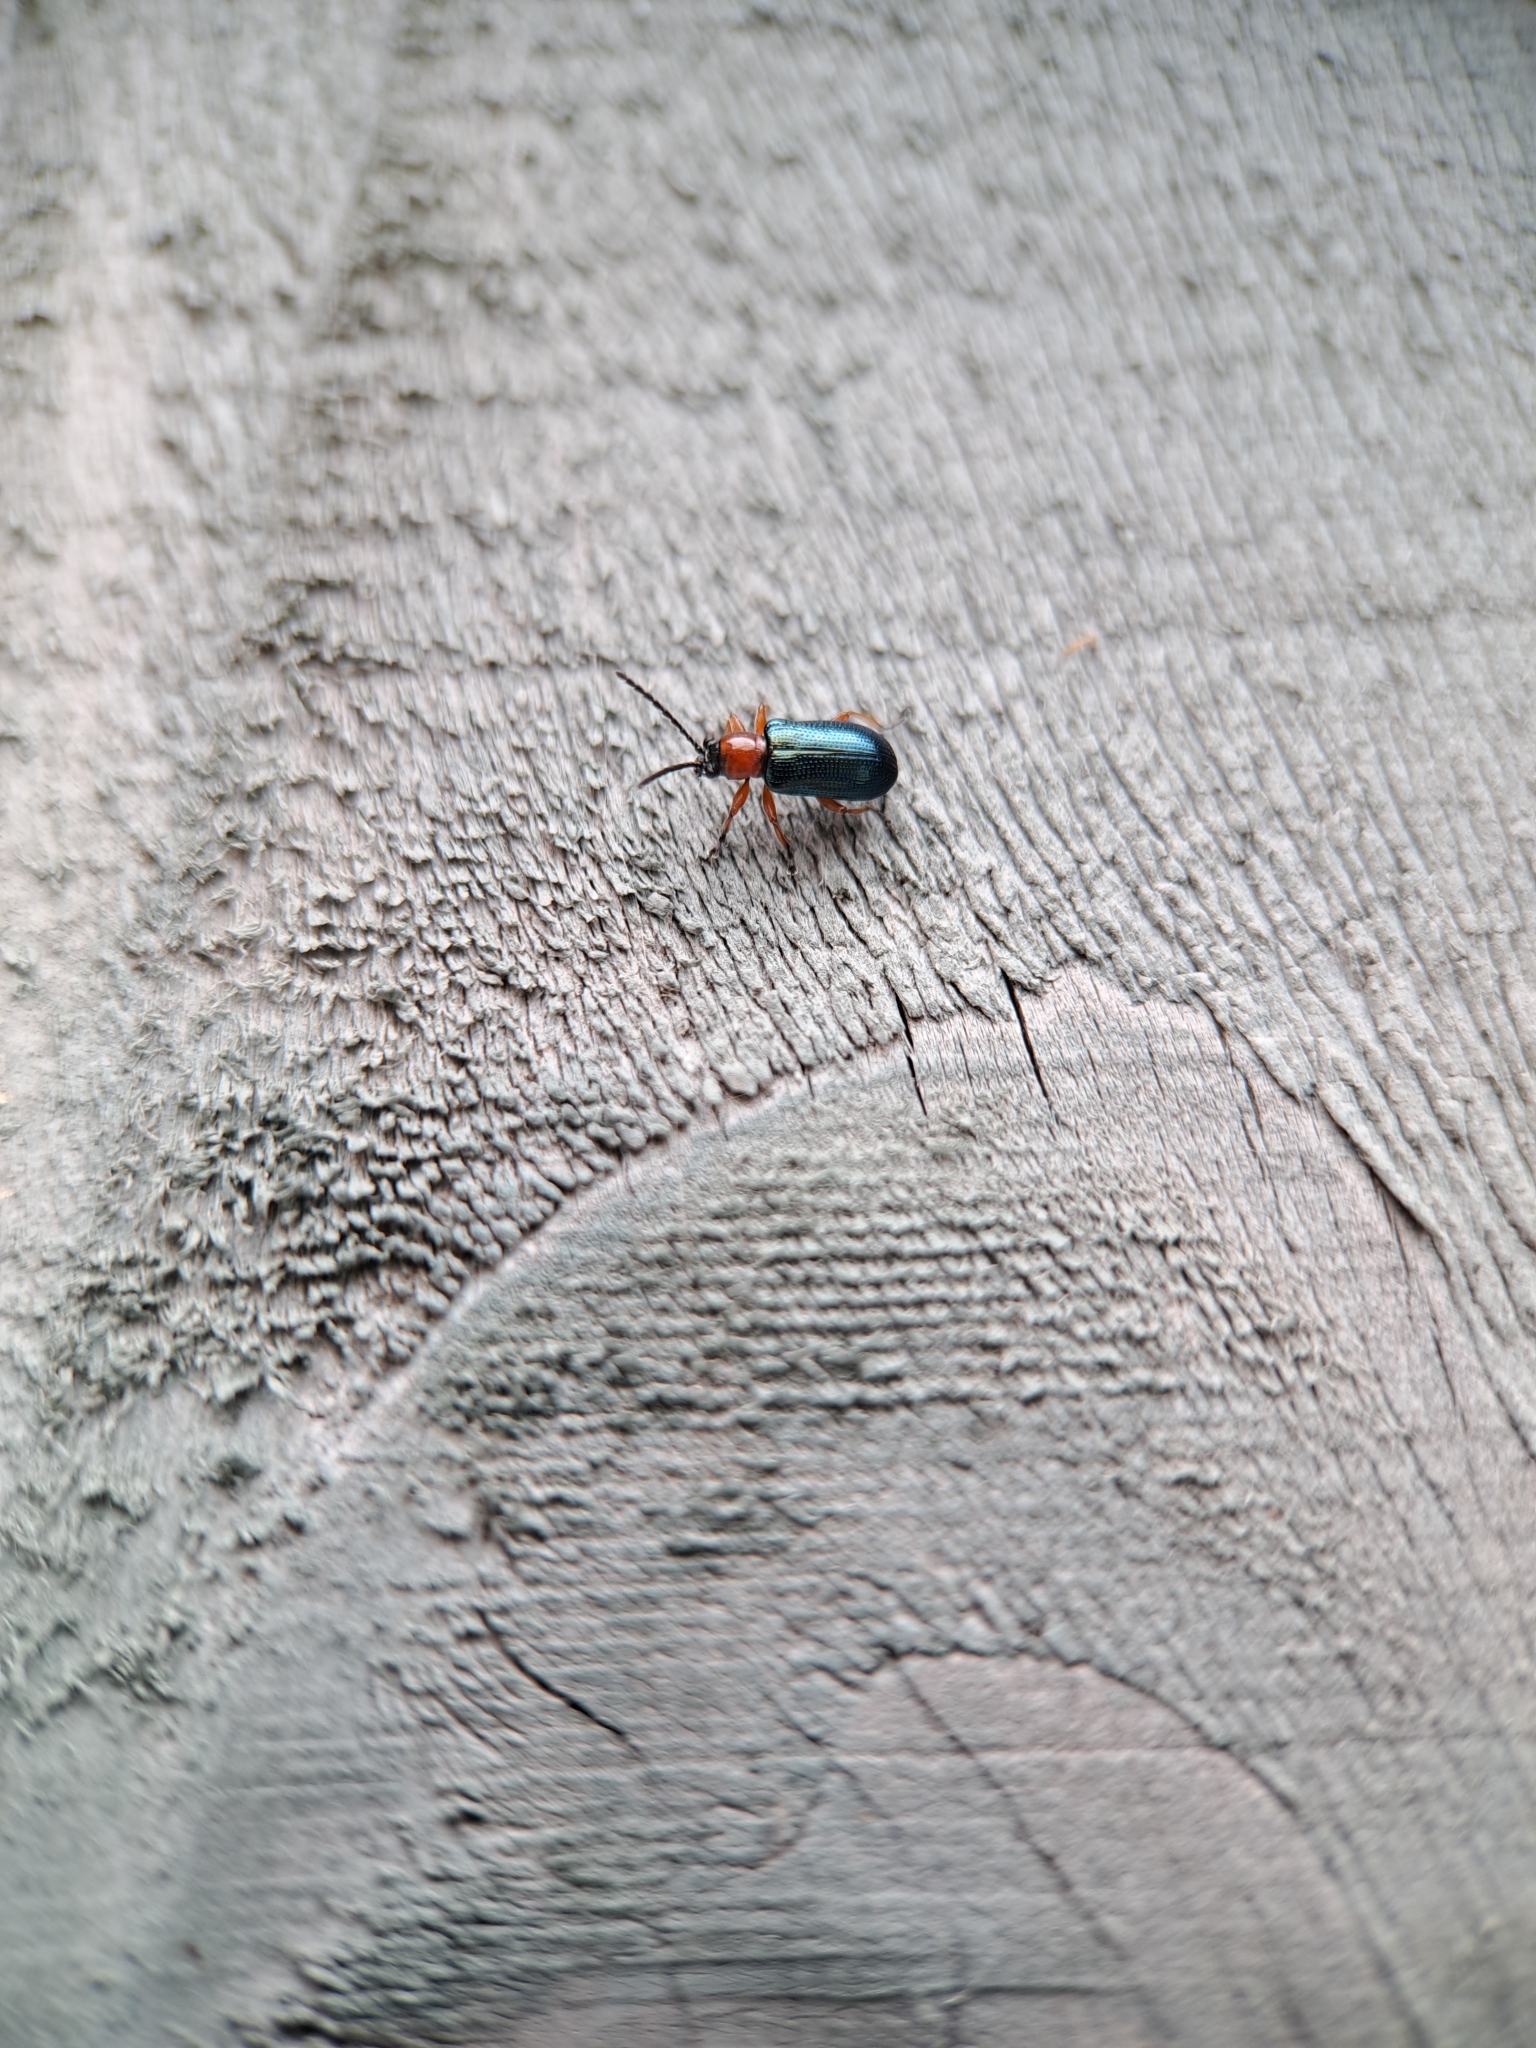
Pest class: cereal_leaf_beetle